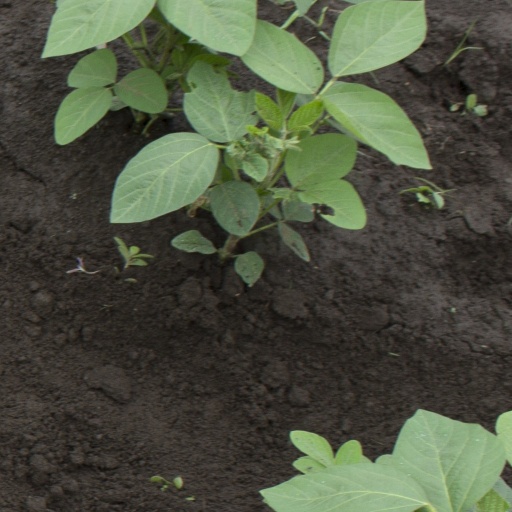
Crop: soybean